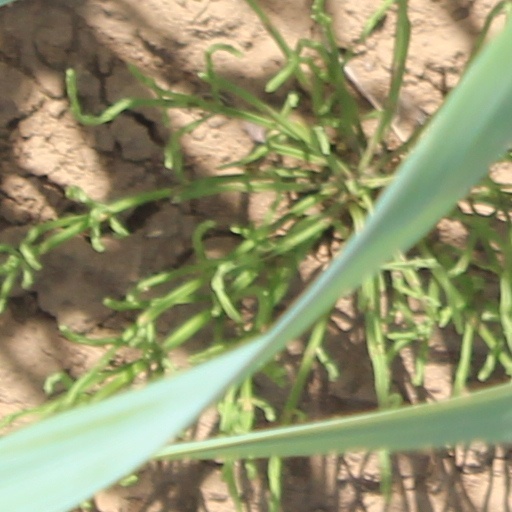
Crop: wheat